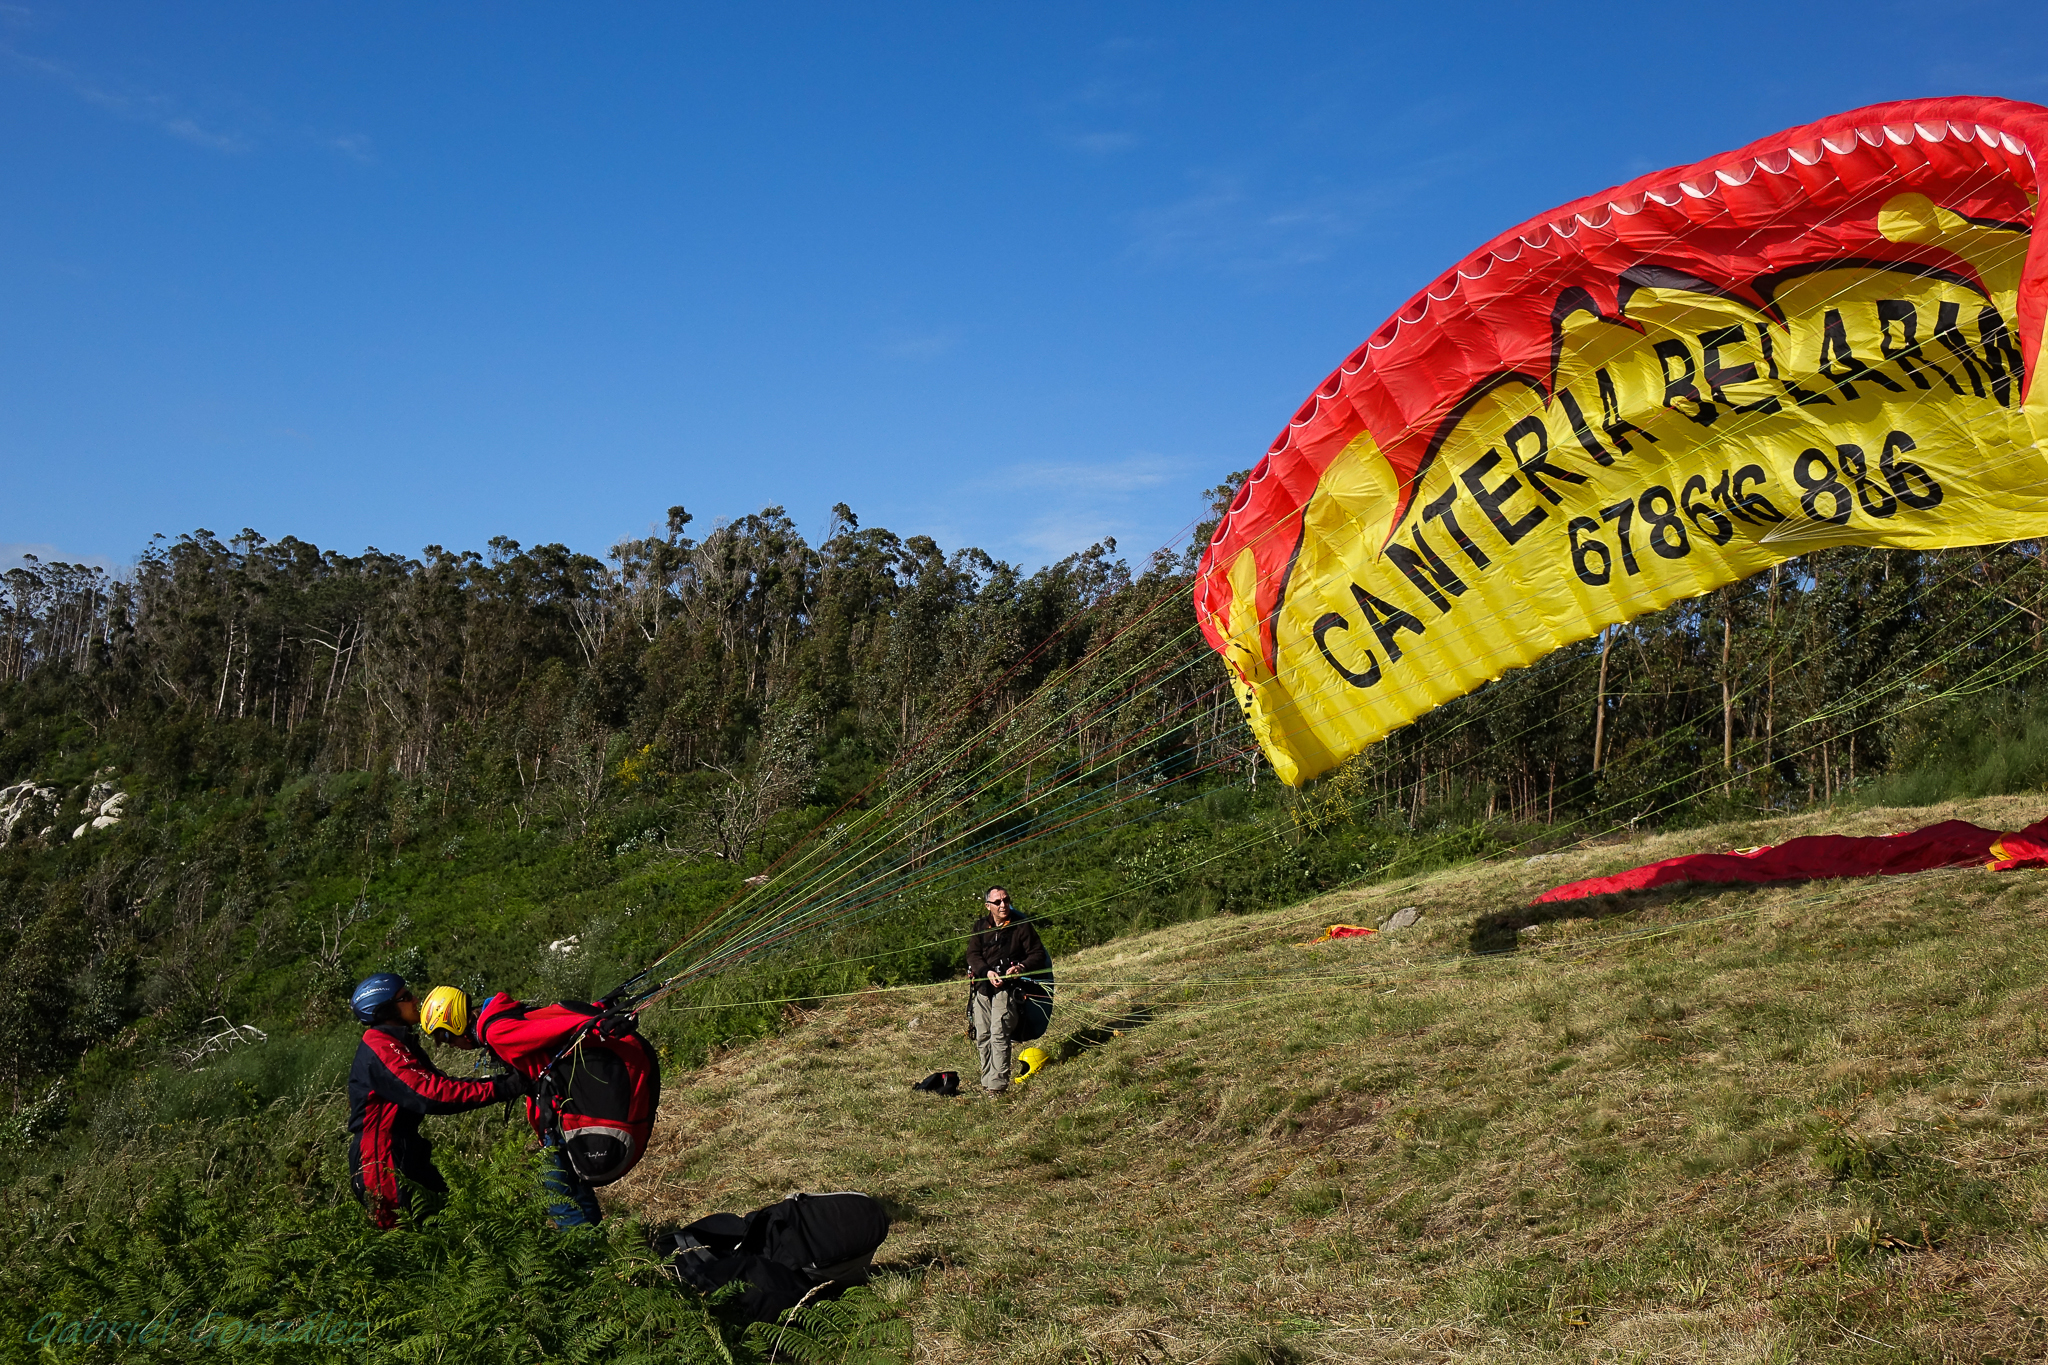
landscape, mountain, adventure, extreme sport, paragliding, spain, sports, galicia, pontevedra, paisajes, espana, ggl1, gaby1, sonyrx10, parapente, air sports, windsports